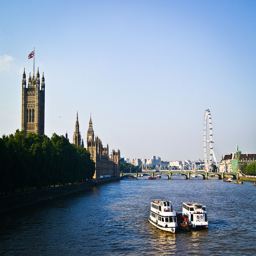
Two boats floating on top of a large river next to a ferris wheel.
Two boats are motoring down a city harbor.
Two tour boats are on a river in London.
two boats in harbor with a city and ferris wheel in the background
Two ferry boats pass each other across the big city.